Wehrshausen

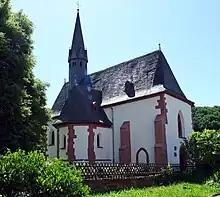
Wehrshausen church

Wehrshausen is a borough ("Ortsbezirk") of Marburg in Hesse.